Coinage shapes

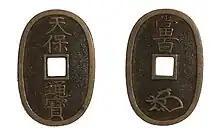
The "Tenpō Tsūhō", a Japanese coin from the 19th-century.

Although the vast majority of coins are round, coins are made in a variety of other shapes, including squares, diamonds, hexagons, heptagons, octagons, decagons, and dodecagons. They have also been struck with scalloped (wavy) edges, and with holes in the middle. Coins in the shape of polygons often have rounded edges or are Reuleaux polygons.